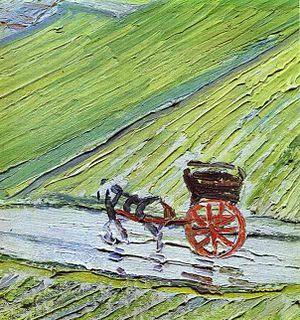
Le tableau intitulé Paysage d'Auvers après la pluie ou Paysage avec carriole et train est une huile sur toile de Vincent van Gogh réalisée peu avant sa mort en juin 1890. Elle est conservée au musée Pouchkine de Moscou sous le n° d'inventaire 3374. Ses dimensions sont 72 × 90 см.